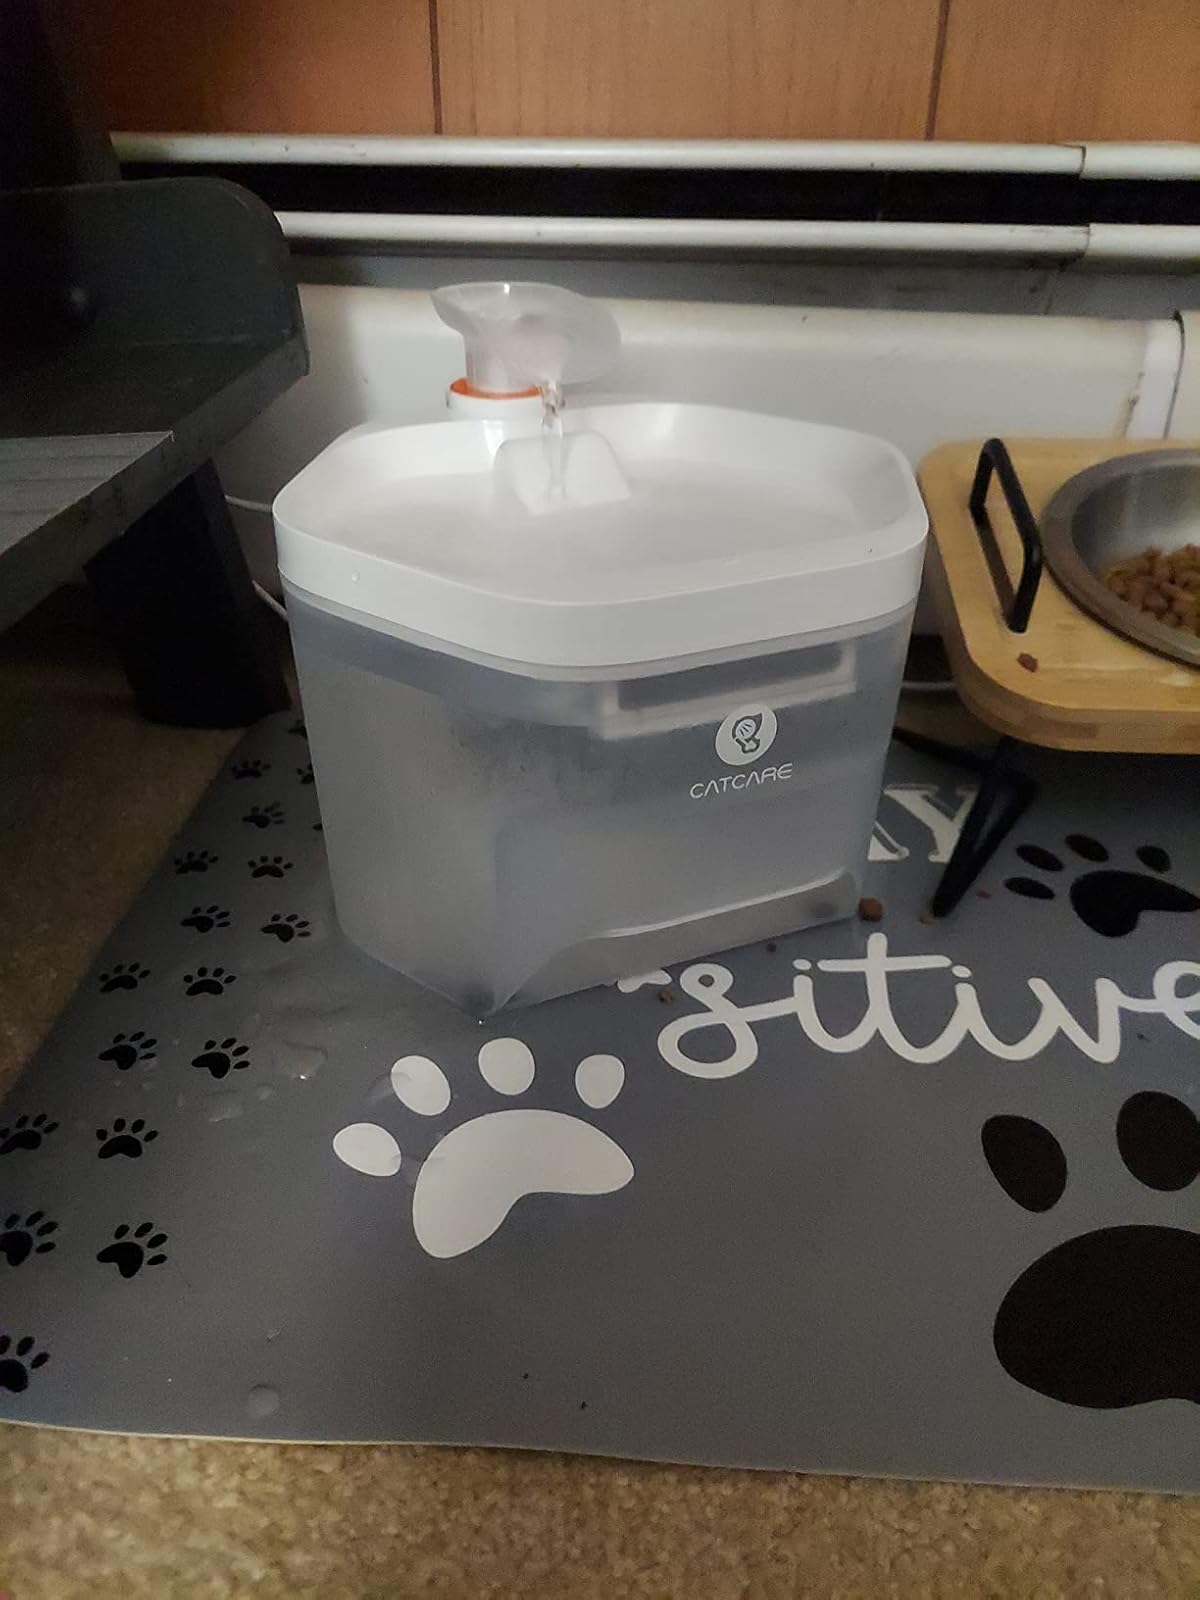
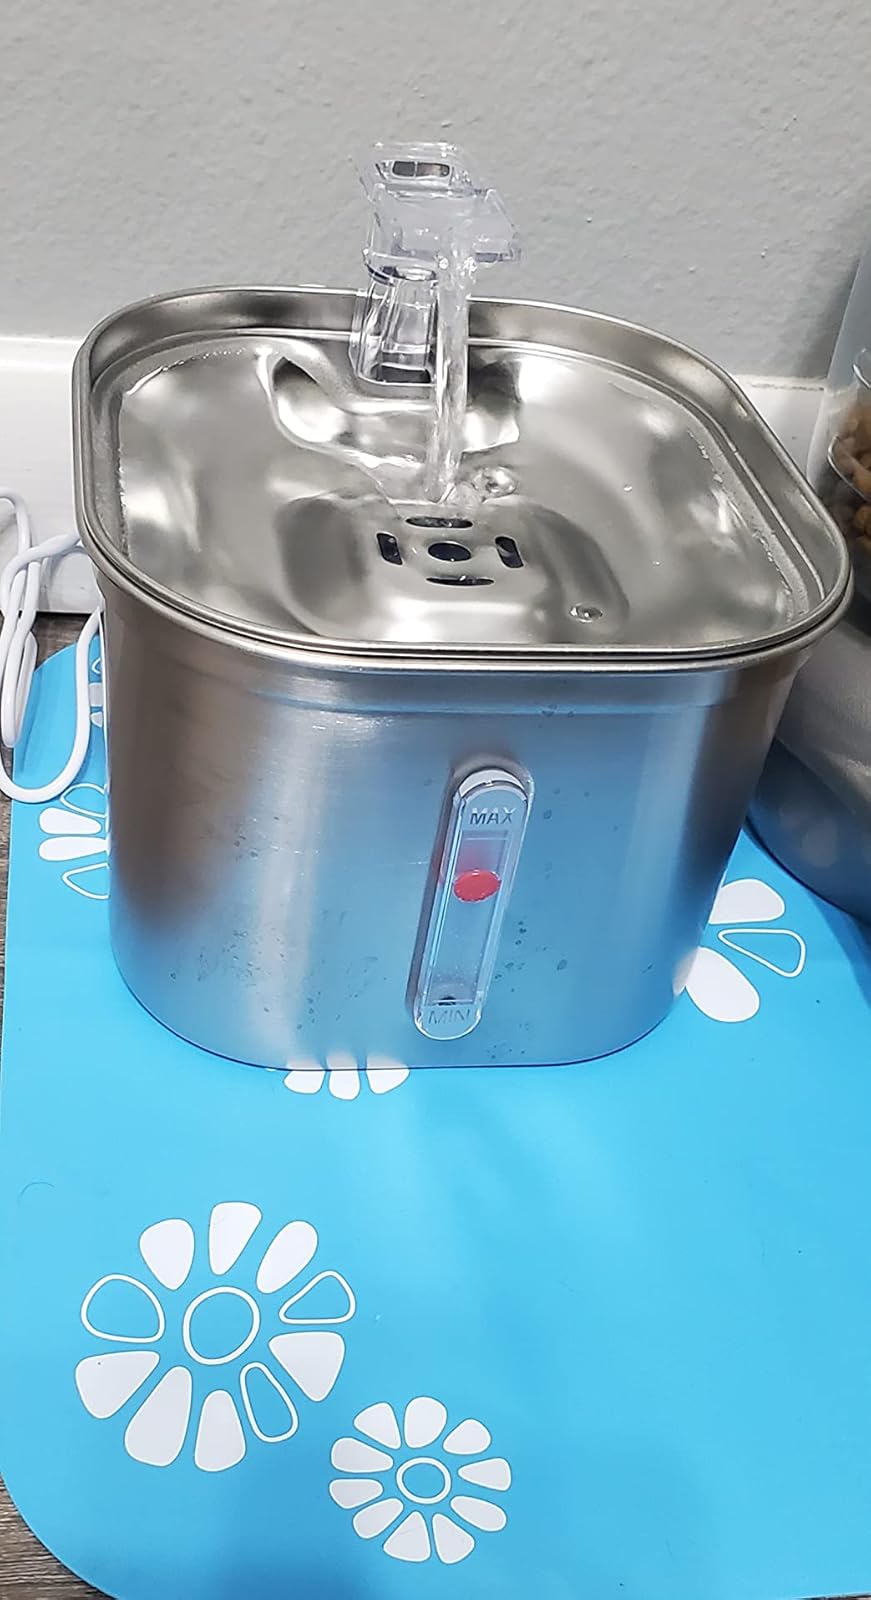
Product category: items_bowl
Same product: no